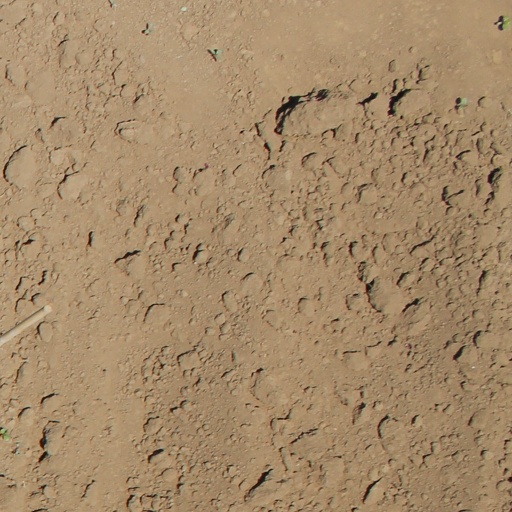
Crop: soybean